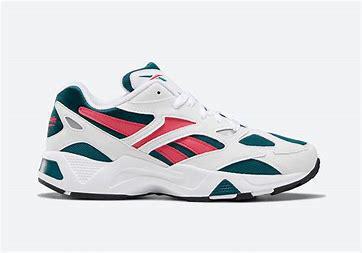
Brand: Reebok
Model: Aztrek 96